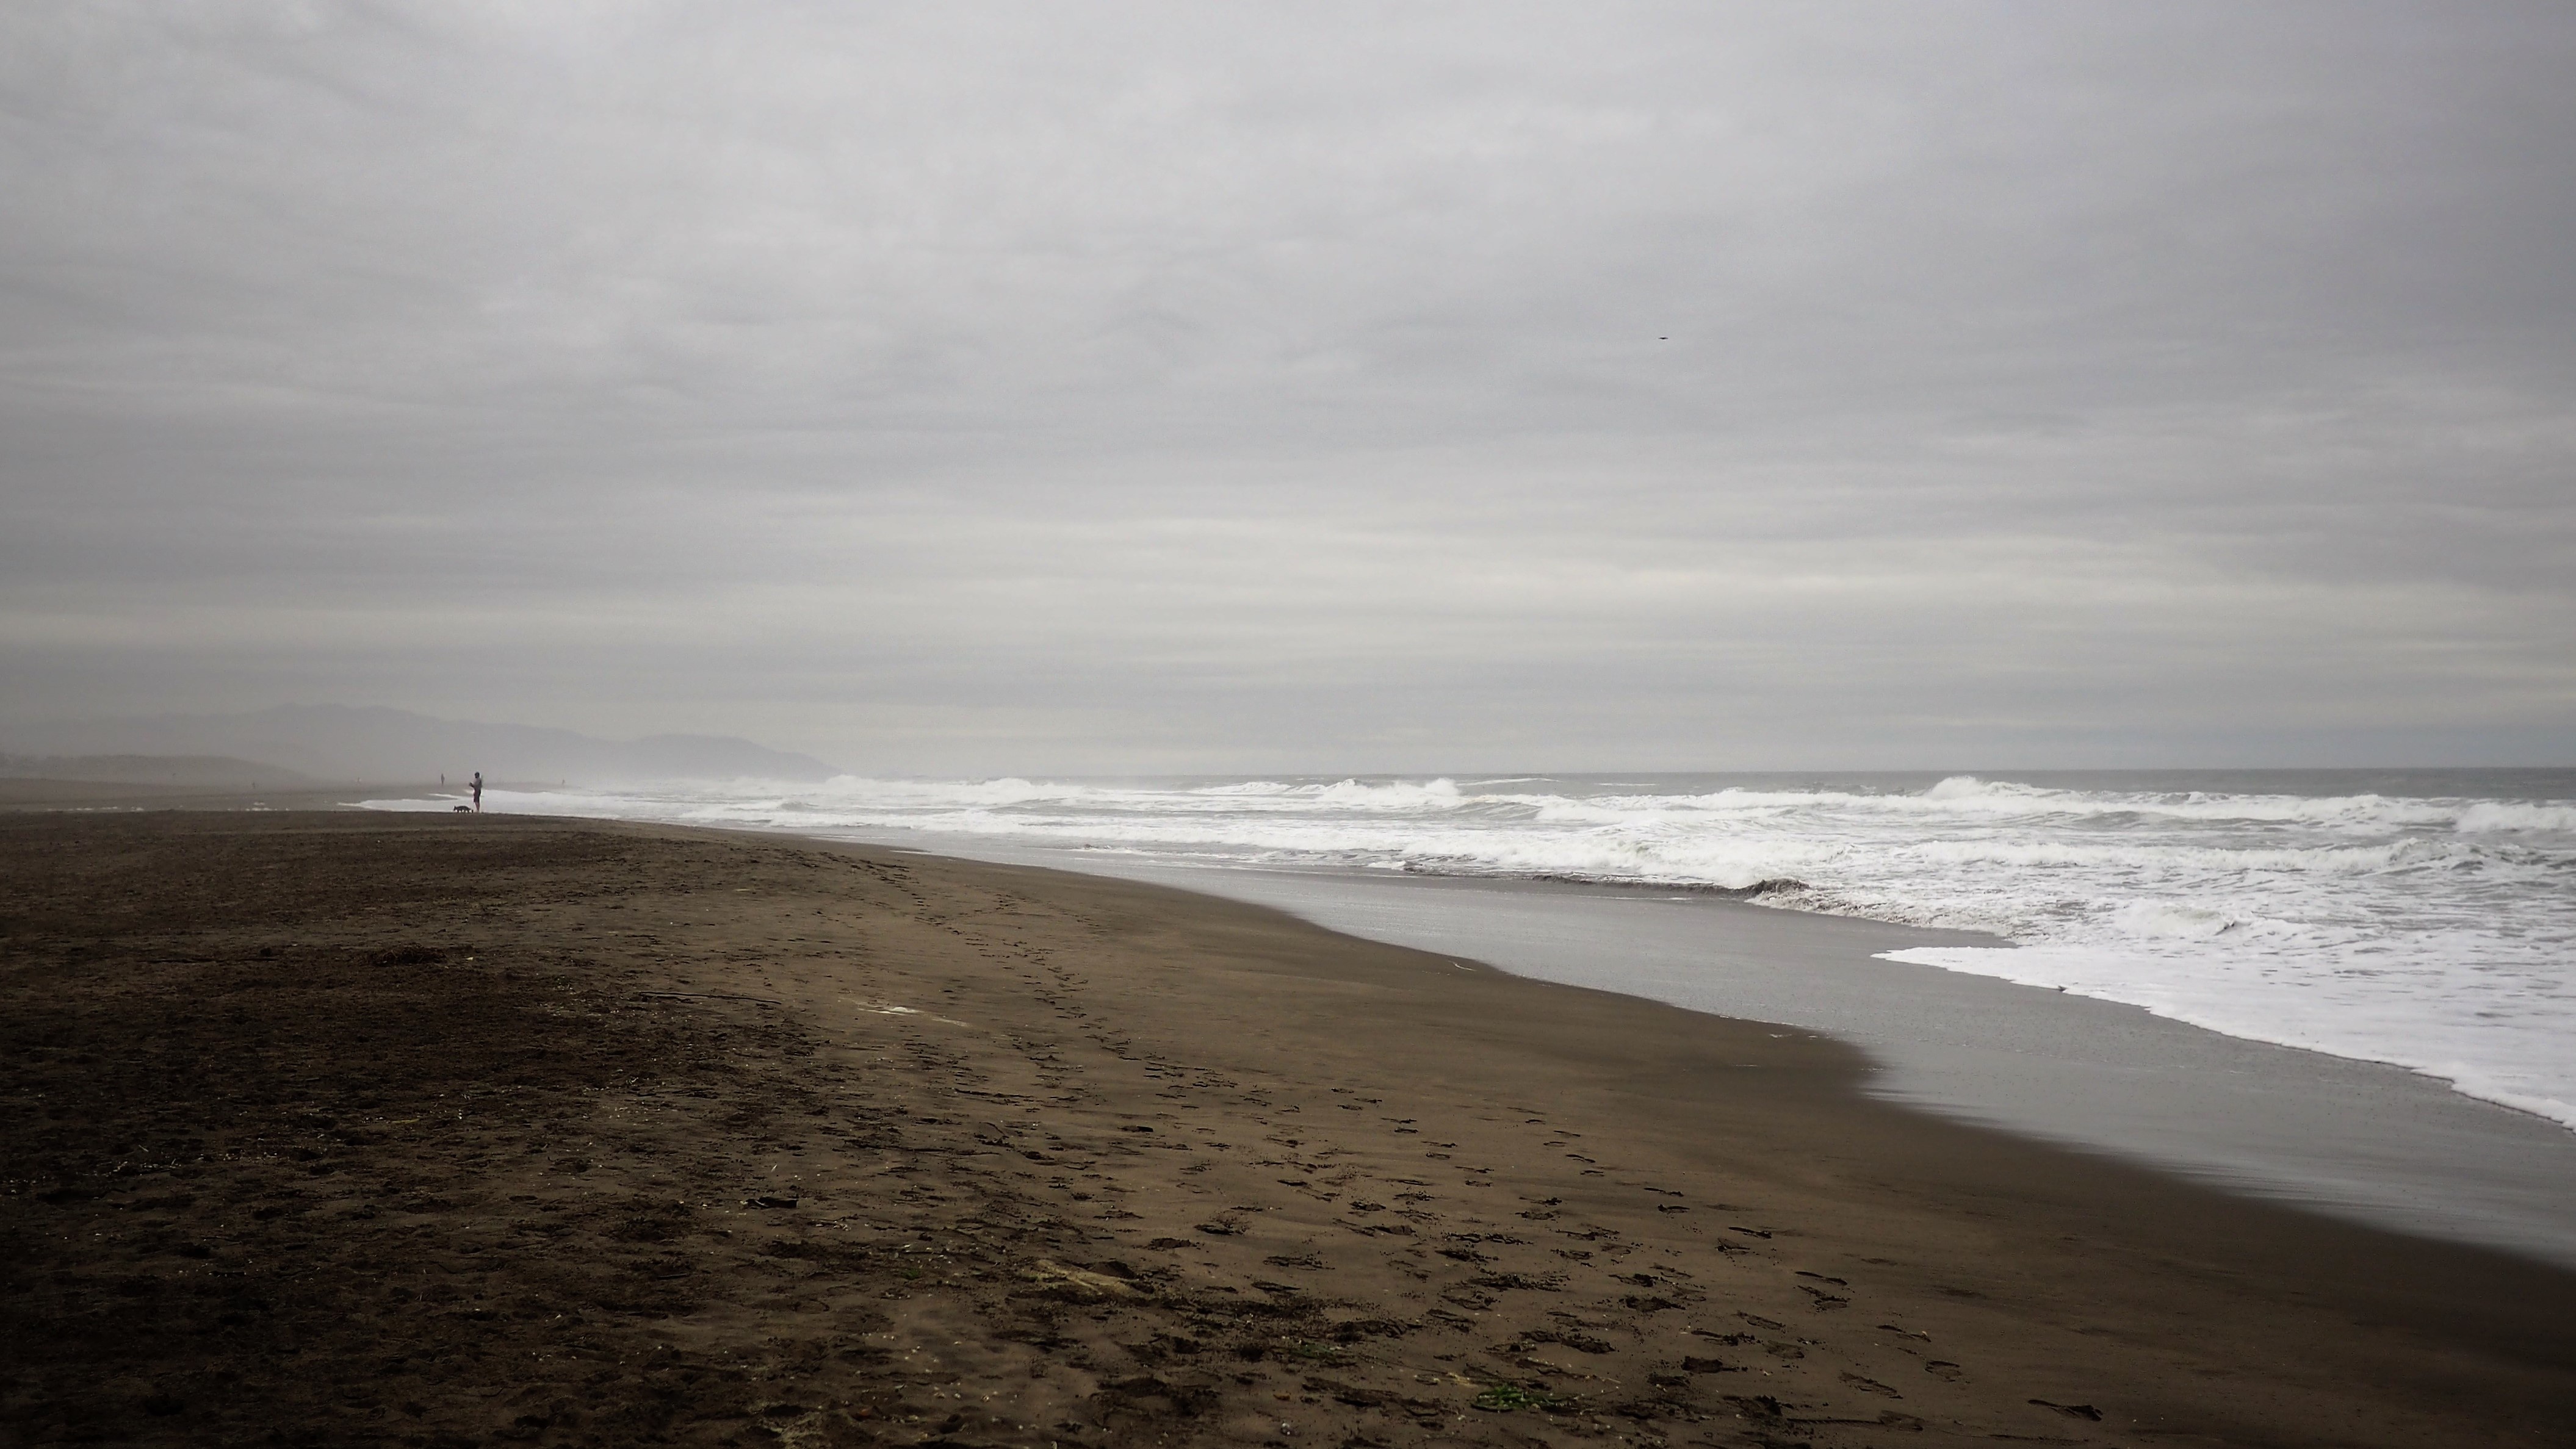
beach, sea, coast, sand, ocean, horizon, cloud, shore, wave, bay, body of water, cape, mudflat, atmospheric phenomenon, wind wave